Louise Boyle

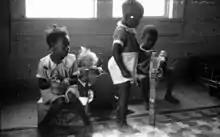
"Three black children playing with dolls and alphabet blocks at Delta Cooperative" by Boyle

Boyle was a member of a group of young socialists who volunteered to help the Southern Tenant Farmers Union (SFTU). In 1937 she was invited to photograph the life and work of Arkansas members of the SFTU, which had been organized three years earlier by struggling tenant farmers. Her photographs, shot with a Leica camera, document farmers and their families in the fields, at home, and at union meetings. Like the work of her contemporaries Walker Evans and Dorothea Lange, her photographs unsparingly show the enormous difficulties faced by Southern farmers in this period, especially African Americans. At the same time, they record the strong communal spirit among Southern labor organizers and farmers. More than forty years later, Boyle returned to rephotograph some of the same people and places in 1982.